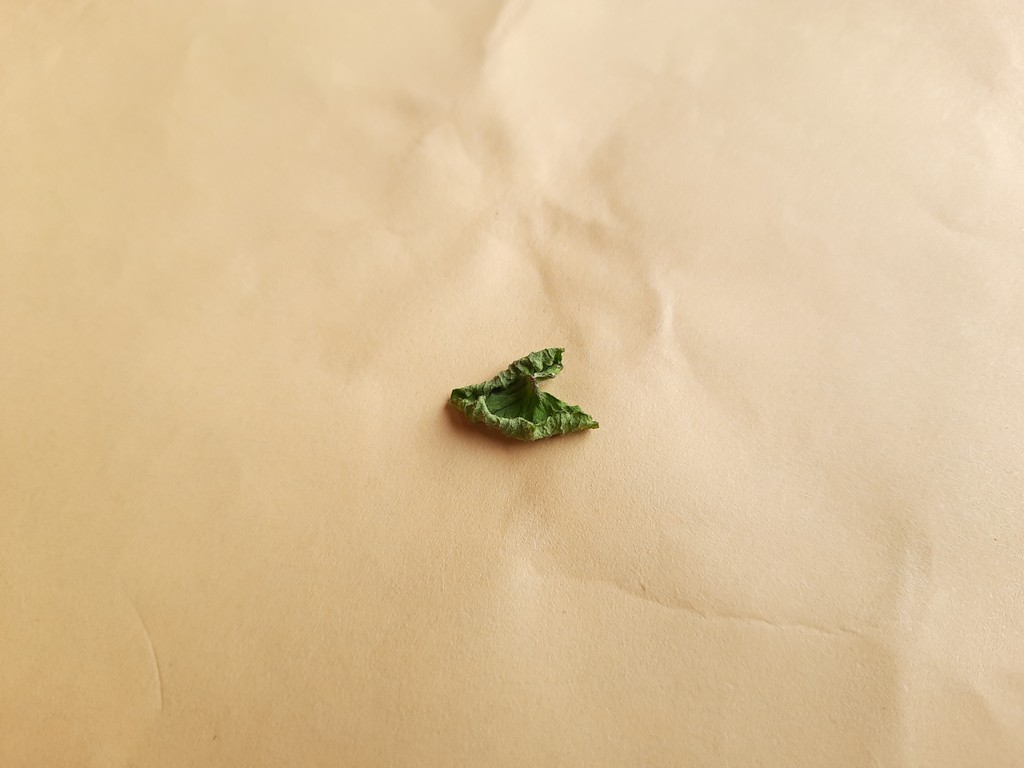
Label: Dried